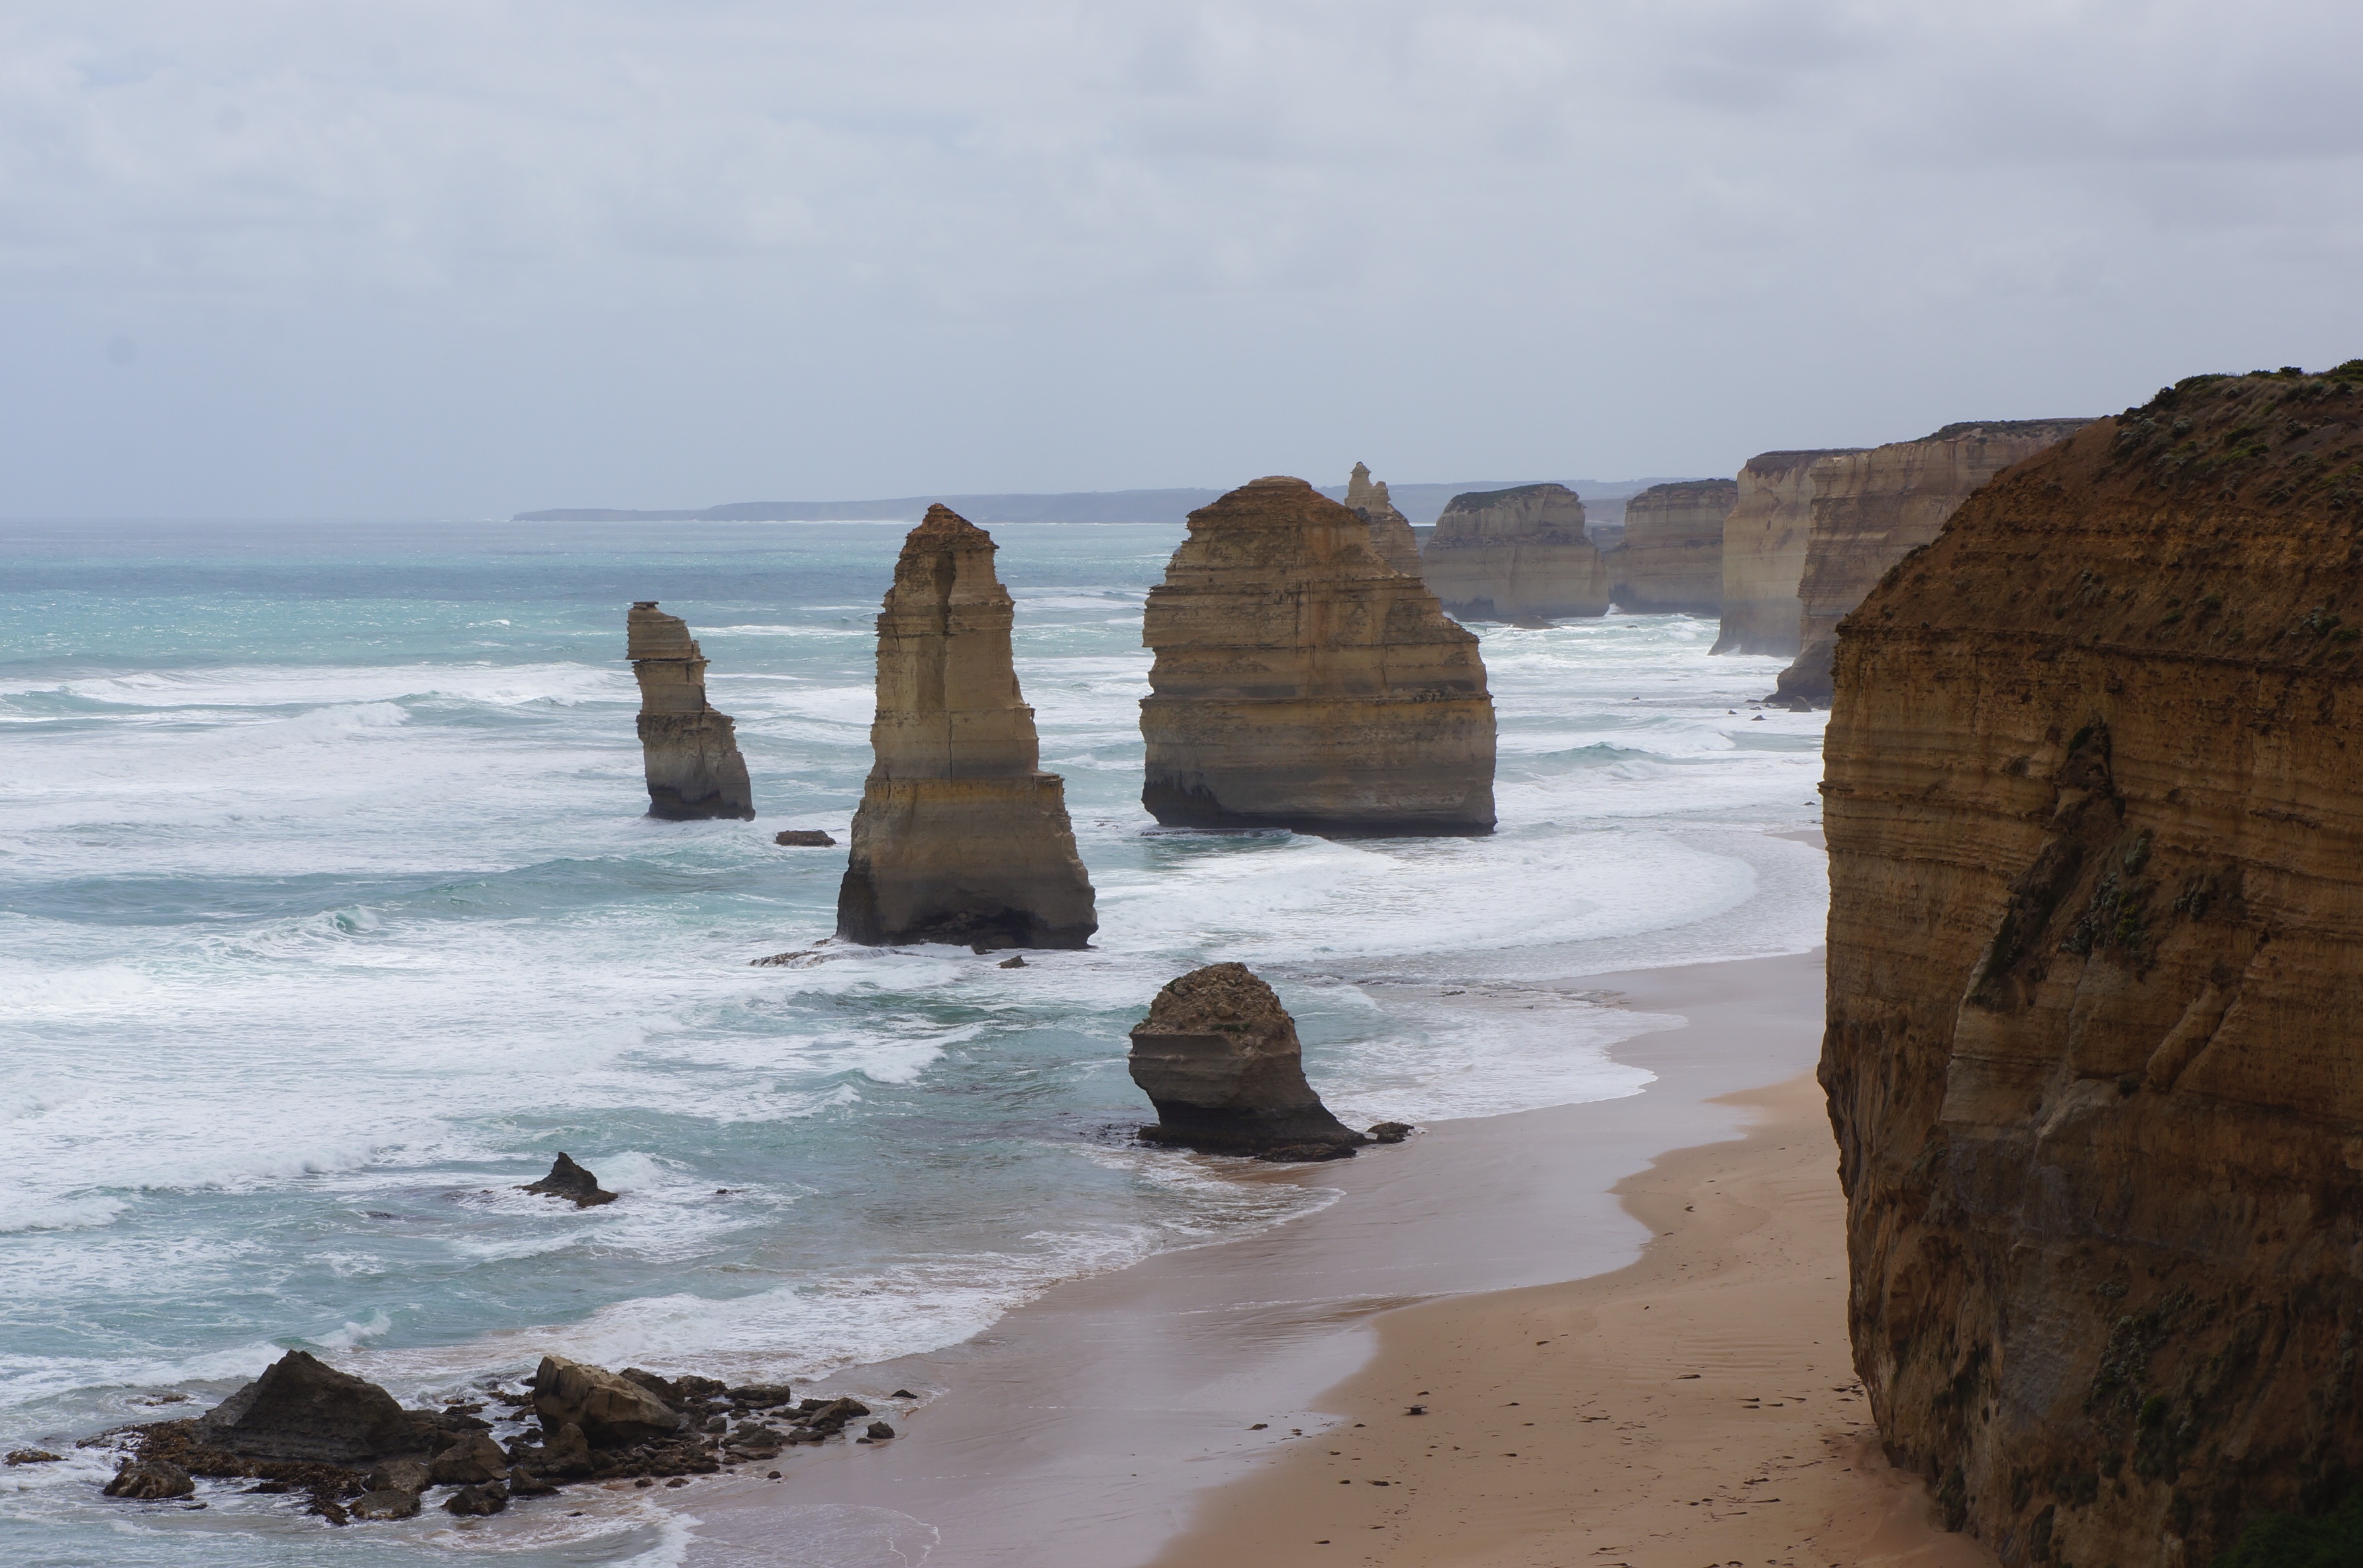
beach, sea, coast, sand, rock, ocean, shore, wave, formation, cliff, cove, bay, stack, terrain, material, body of water, geology, cape, landform, natural environment, wind wave